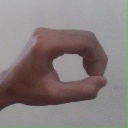
अक्षर: औ